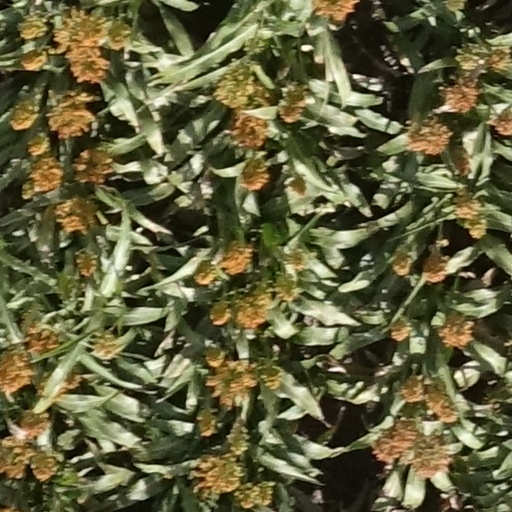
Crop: sorghum